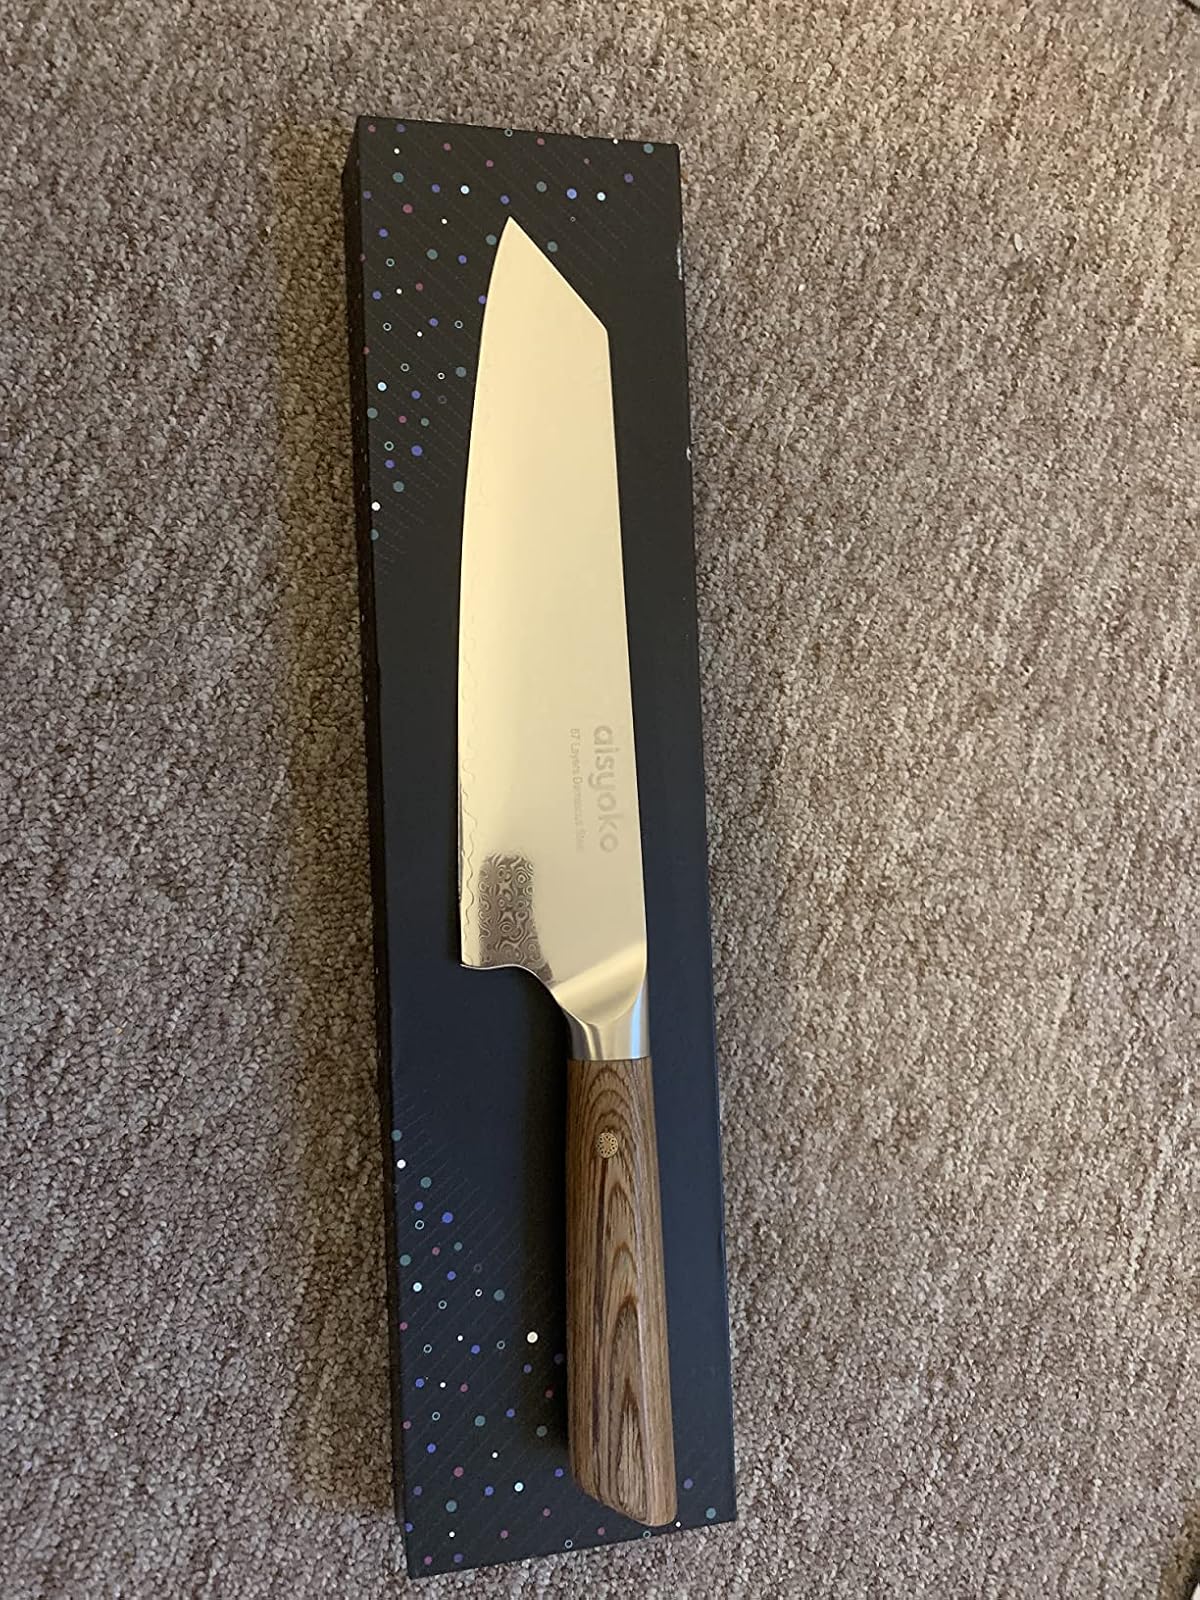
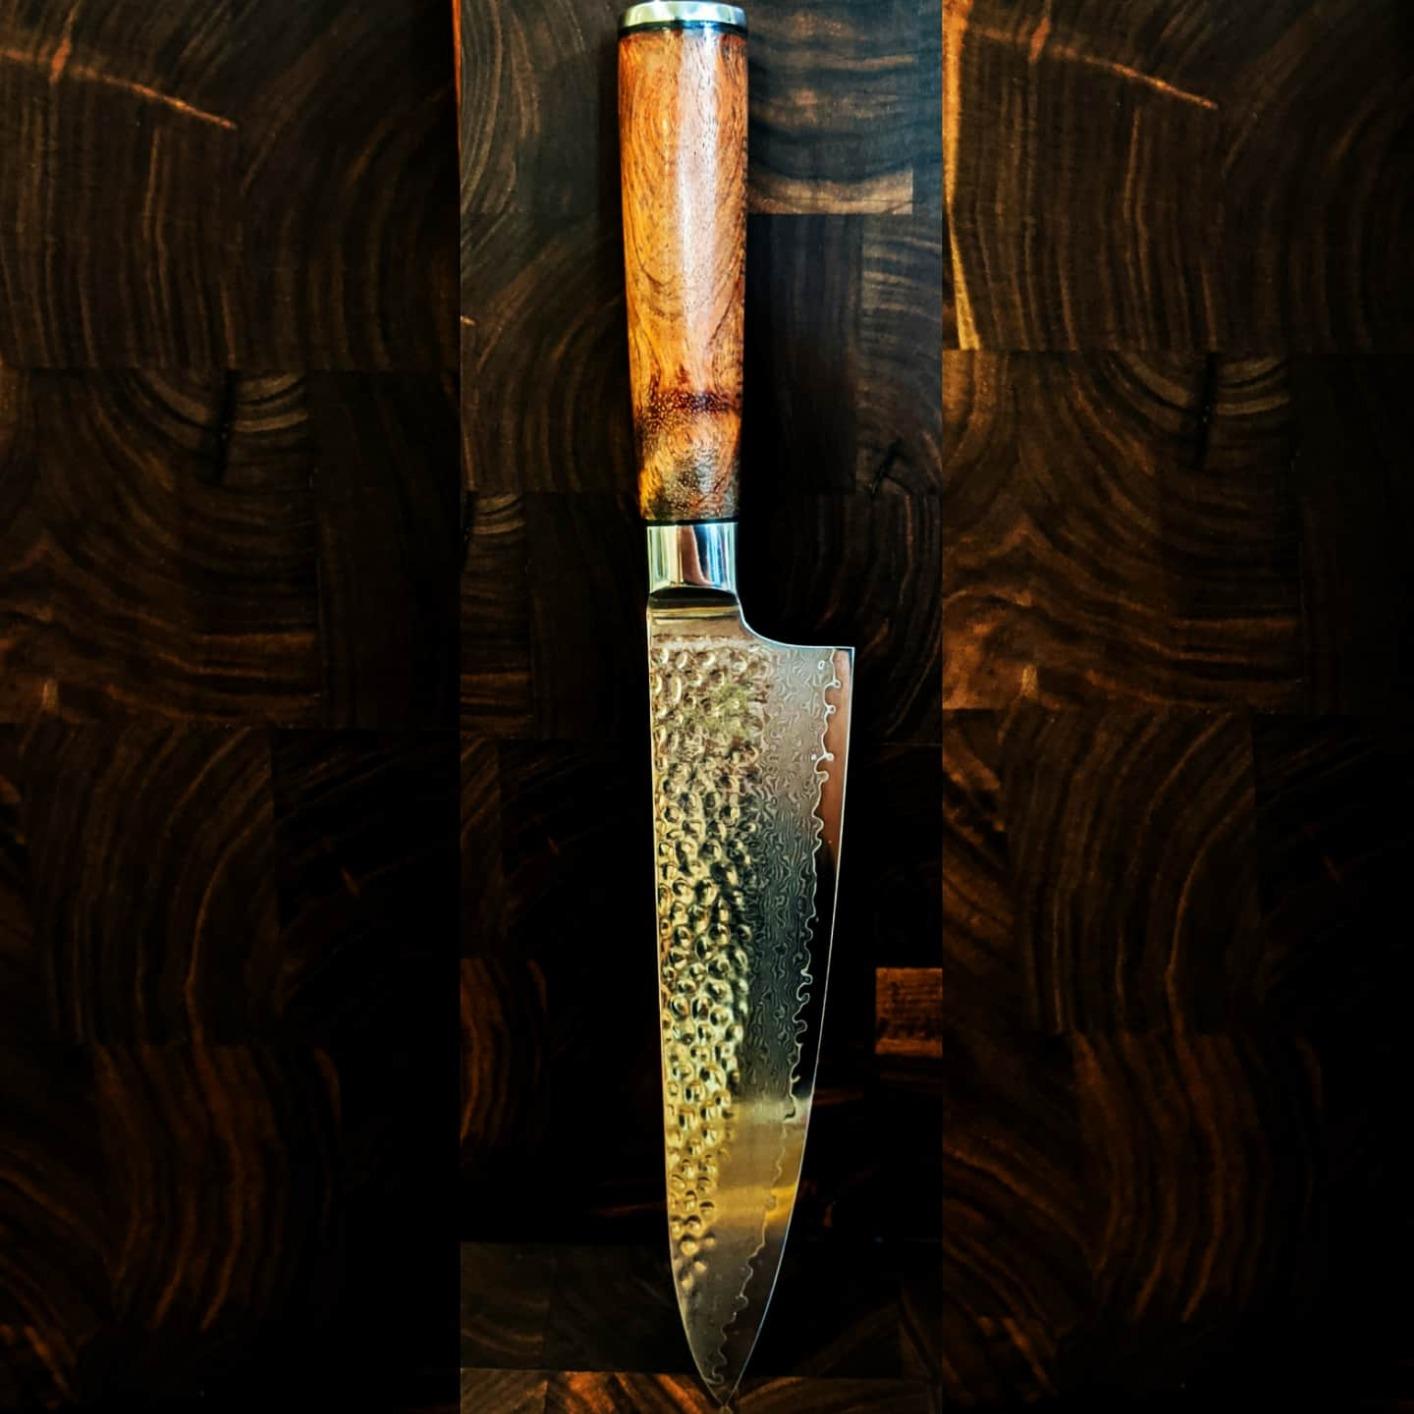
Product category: items_knife
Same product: no